Howard Hawks

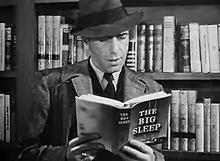
Humphrey Bogart as Philip Marlowe reading Raymond Chandler's "The Big Sleep"

After making the World War II film "Air Force" (1943), starring John Garfield and written by Nichols, Hawks did two films with Humphrey Bogart and Lauren Bacall. "To Have and Have Not" (1944) stars Bogart, Bacall and Brennan and is based on a novel by Ernest Hemingway. Hawks was a close friend of Hemingway and made a bet with the author that he could make a good film out of Hemingway's "worst book". Hawks, William Faulkner and Jules Furthman collaborated on the script, about an American fishing boat captain working out of Martinique after the Fall of France in 1940. Bogart and Bacall fell in love on the set of the film and married soon afterwards. The greatest strength of the movie has been said to come from its atmosphere and use of wit that really plays on the strengths of Bacall and helps the movie solidify the theme of beauty in perpetual opposition. "To Have and Have Not" is the only film with contributions from two Nobel laureates, Hemingway and Faulkner. Hawks reunited with Bogart and Bacall in 1945 and 1946 with "The Big Sleep", based on the Philip Marlowe detective novel by Raymond Chandler. An early 1945 version was substantially recut to comprise the final 1946 U.S. release with additional scenes emphasizing the special repartee chemistry between Bogart and Bacall. The screenplay for the film also reteamed Faulkner and Furthman, in addition to Leigh Brackett. Chandler, who had been nominated for an Oscar as co-author of the 1944 "Double Indemnity" screenplay, was not invited to help adapt his best selling novel. The film featured Dorothy Malone in her breakout role, in a part that was largely improvised. Hawks said of her scene: "We just did it because the girl was so damn good-looking. It taught me a great lesson, that if you make a good scene, if we could do something that was fun, the audience goes right along with you." The plot is notoriously convoluted; Hawks recalled that "I never figured out what was going on, but I thought the basic thing had great scenes in it, and was good entertainment. After that I said, 'I'm never going to worry about being logical again.'"